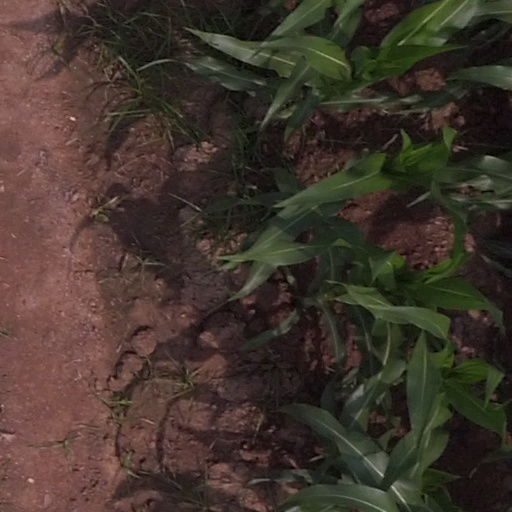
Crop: maize; corn